Jock Stein

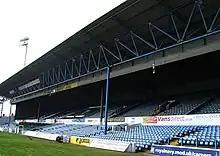
Ninian Park, where Stein died while managing the Scotland national team on 10 September 1985

On 10 September 1985, Scotland played Wales at Ninian Park, Cardiff, in a 1986 World Cup qualification match. Wales had been leading 1–0 by a Mark Hughes goal, before Scotland were awarded a penalty with 9 minutes left. Davie Cooper scored to make the score 1–1; the resulting draw secured a qualification play-off against Australia. Stein, who had been in poor health and under intense pressure, suffered a fatal pulmonary edema (fluid build-up in the lungs) at the end of the game – he had stopped taking prescribed medication for heart disease so his match preparations would not be disrupted by the side effects – and died shortly afterwards in the stadium's medical room; he was 62 years old. Due to the circumstances, the cause of death has frequently been reported as a heart attack. Stein was cremated at Linn Crematorium in Glasgow, at a private ceremony at which many past and present football figures were in attendance.